Bamboccianti

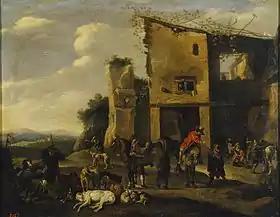
"Hunter at Rest" by Pieter van Laer

Many of the artists associated with the Bamboccianti were members of the "Bentvueghels" (Dutch for 'birds of a feather'), an informal association of mainly Dutch and Flemish artists in Rome. It was customary for the Bentvueghels to adopt an appealing nickname, the so-called 'bent name'. The bent name of the Dutch painter Pieter van Laer was ""Il Bamboccio"", which means "ugly doll" or "puppet". This was an allusion to van Laer's ungainly proportions. Van Laer is regarded as the initiator of the Bamboccianti style of genre painting and his nickname gave the genre and the group of artists its collective name. He became the inspiration and focal point around which likeminded artists congregated during his stay in Italy (1625–1639).